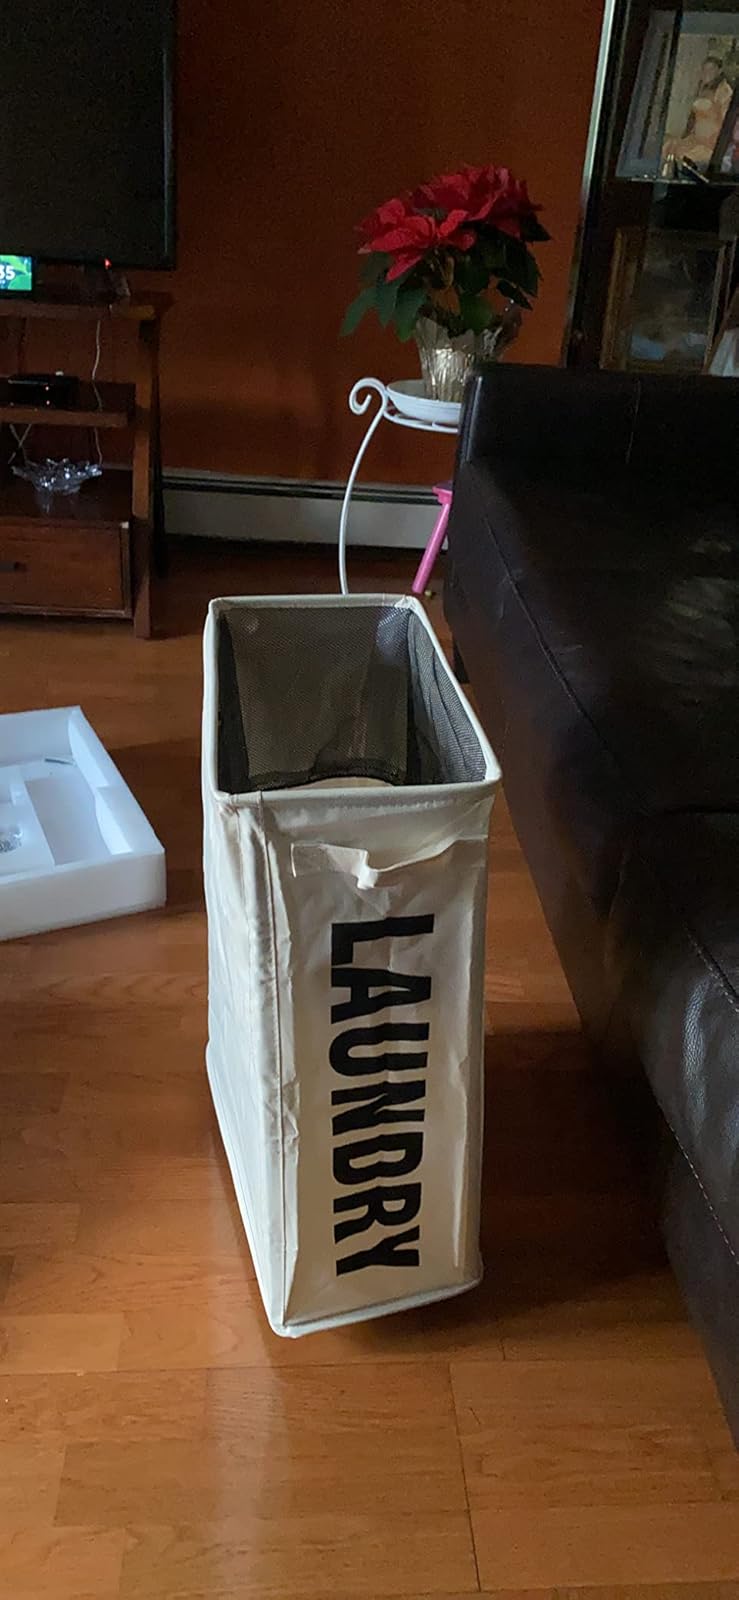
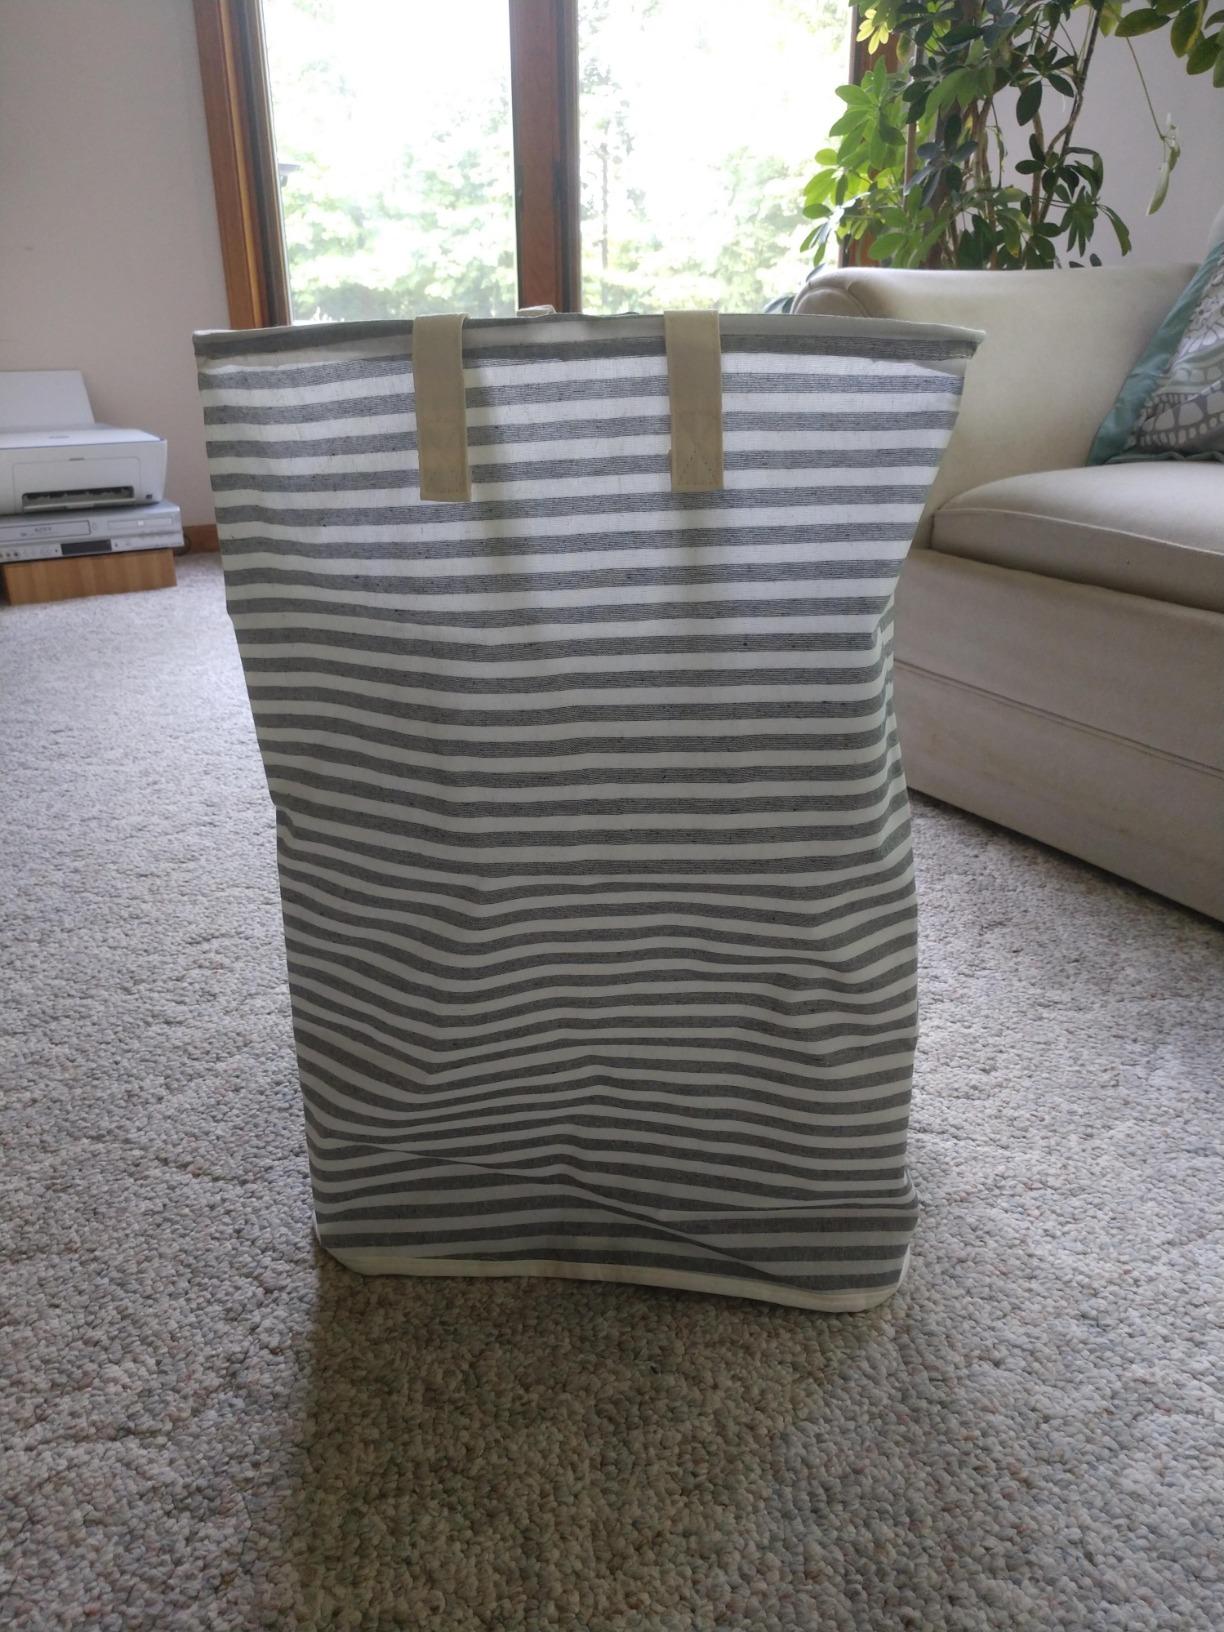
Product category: items_hamper
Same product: no